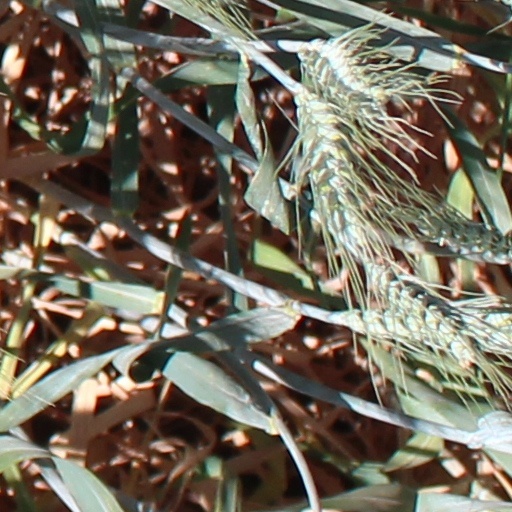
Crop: wheat